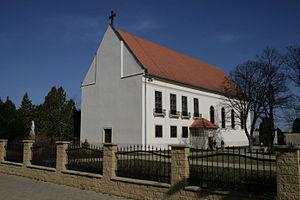
Kráľová pri Senci est un village de Slovaquie situé dans la région de Bratislava.